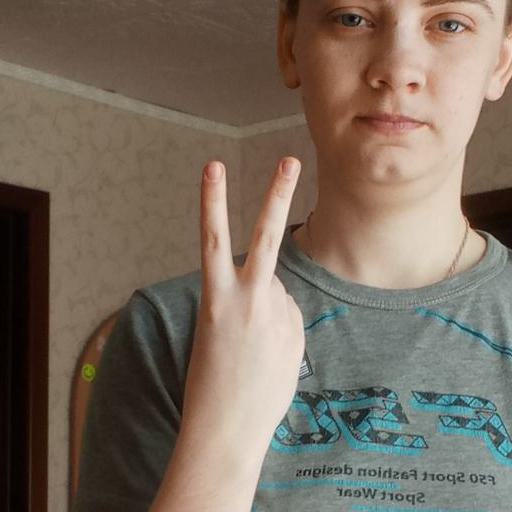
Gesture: peace_inverted